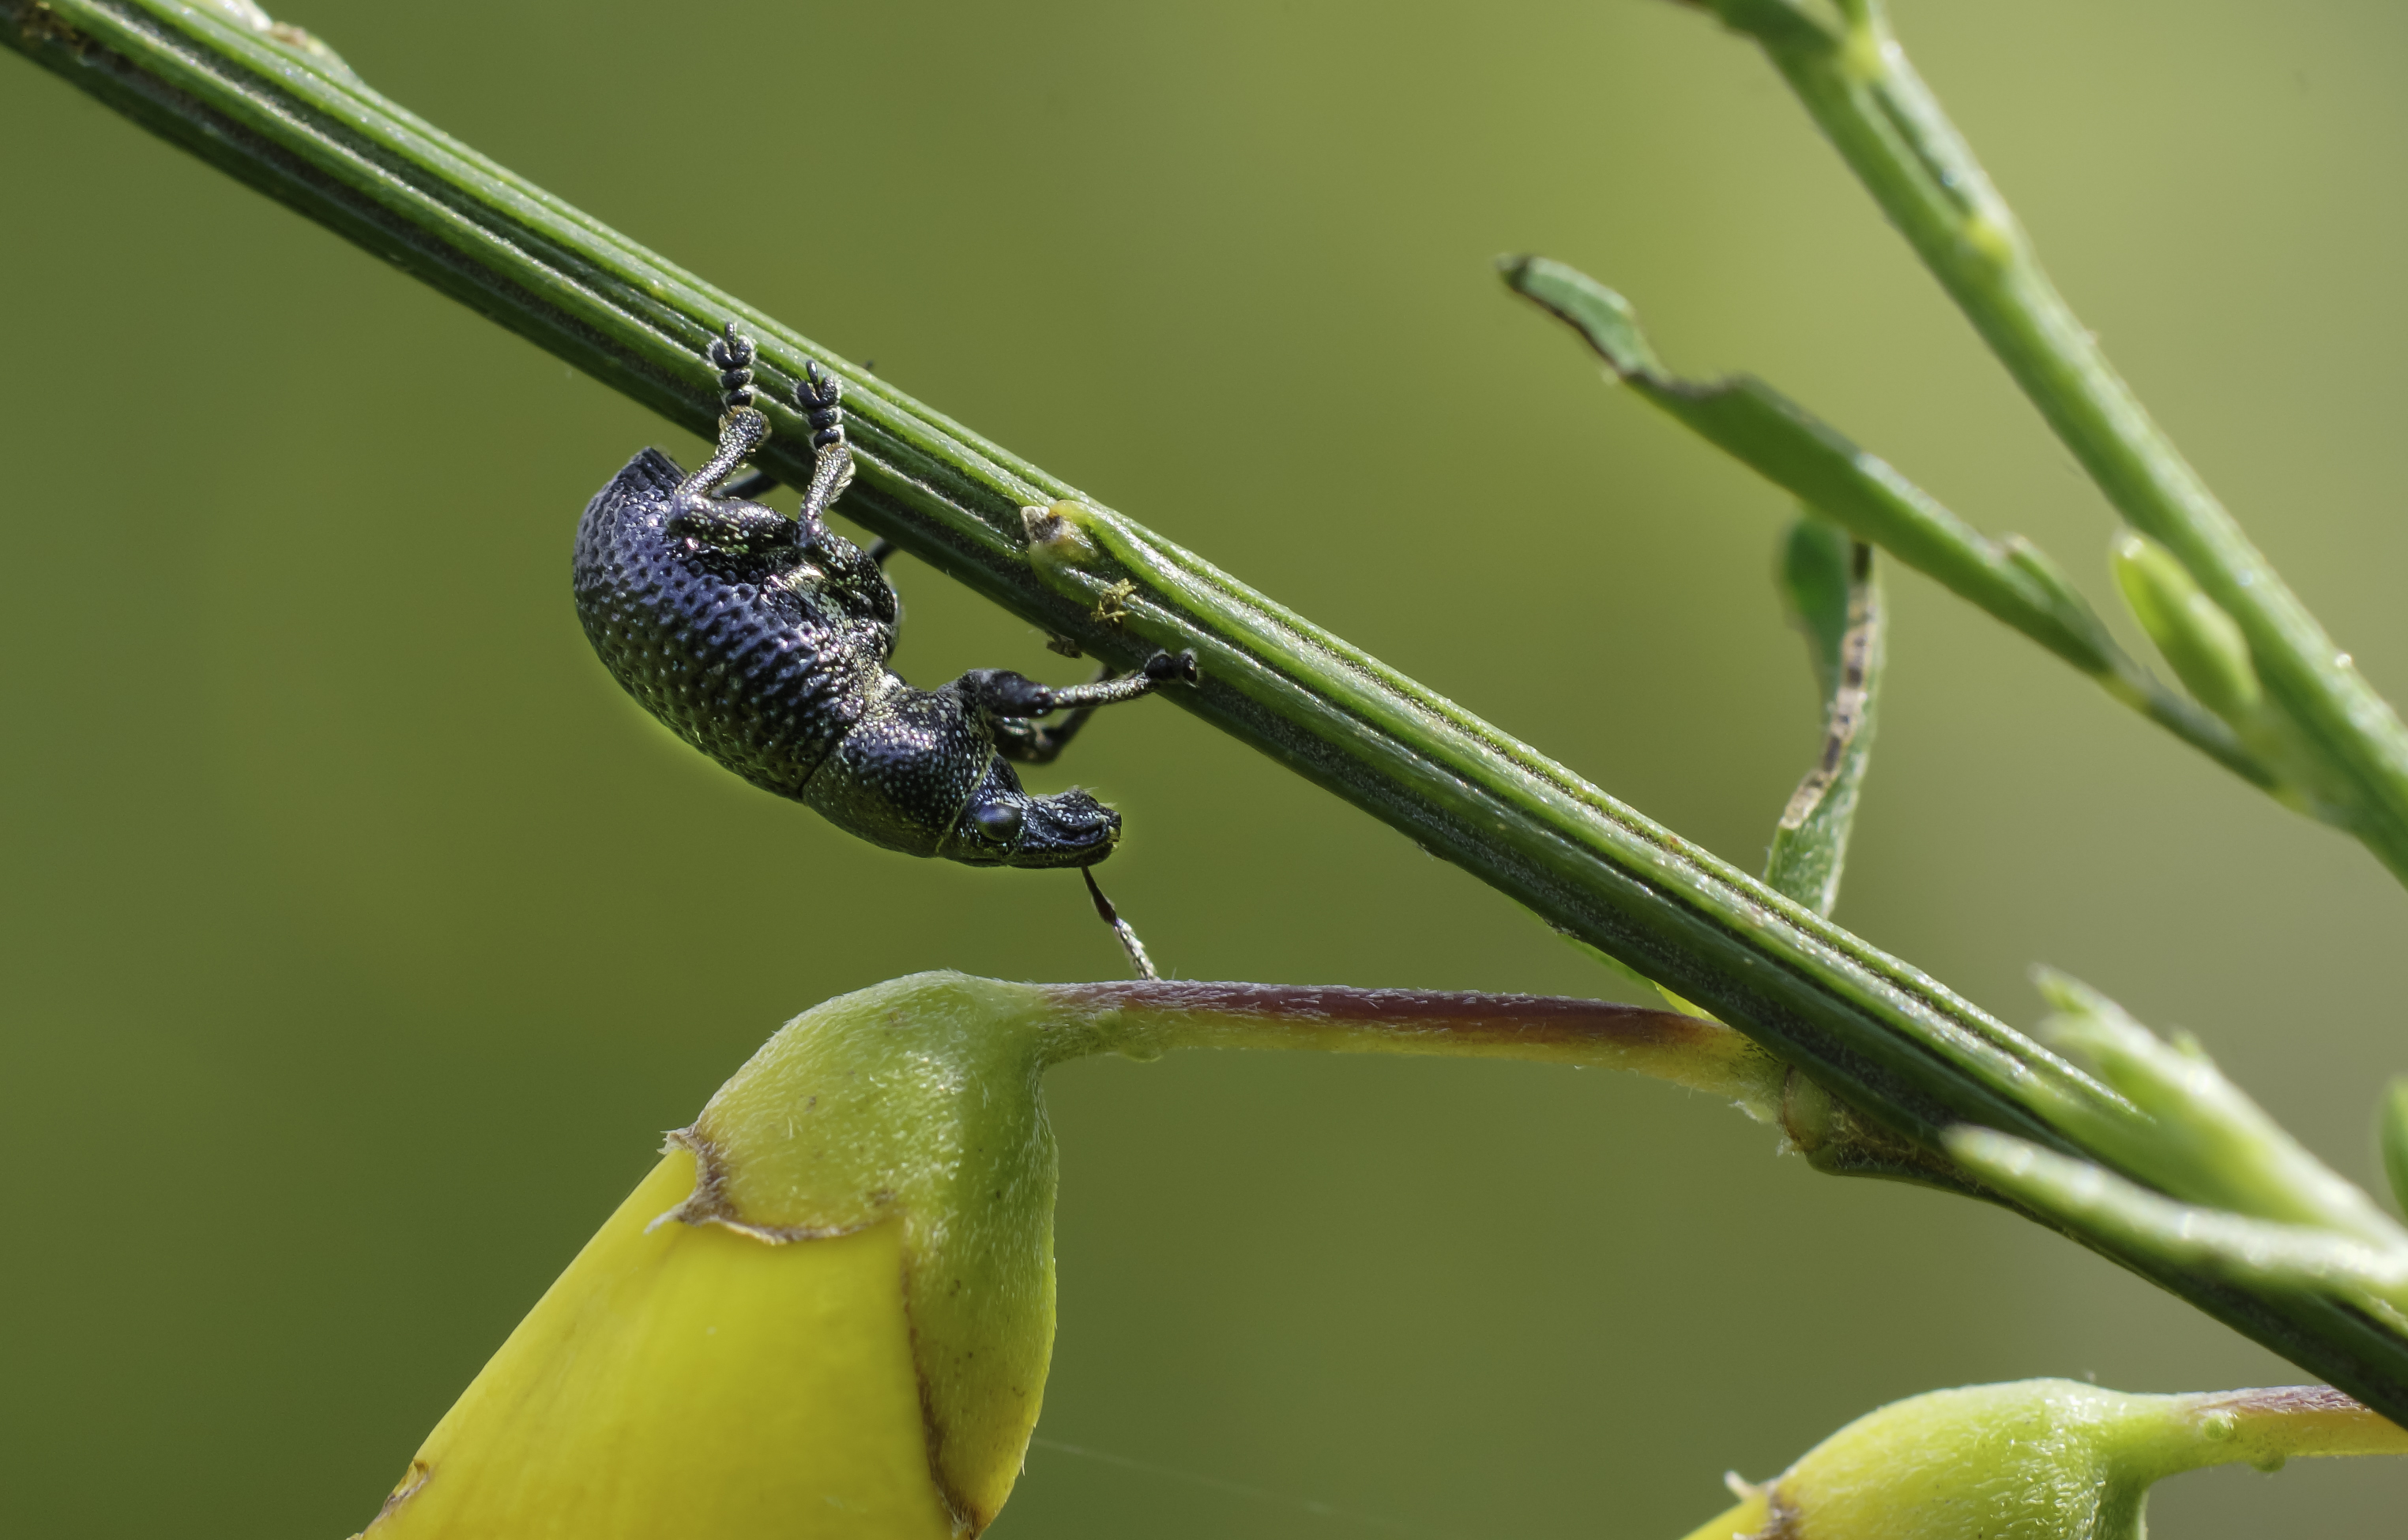
nature, branch, photography, leaf, flower, photo, green, insect, macro, yellow, flora, fauna, invertebrate, close up, 100mm, animals, naturaleza, a77, damselfly, g, ggl1, gaby1, xovesphoto, animales, sonya77, minolta100mm, gphoto, macro photography, arthropod, gabrielcoru a, plant stem, dragonflies and damseflies, net winged insects